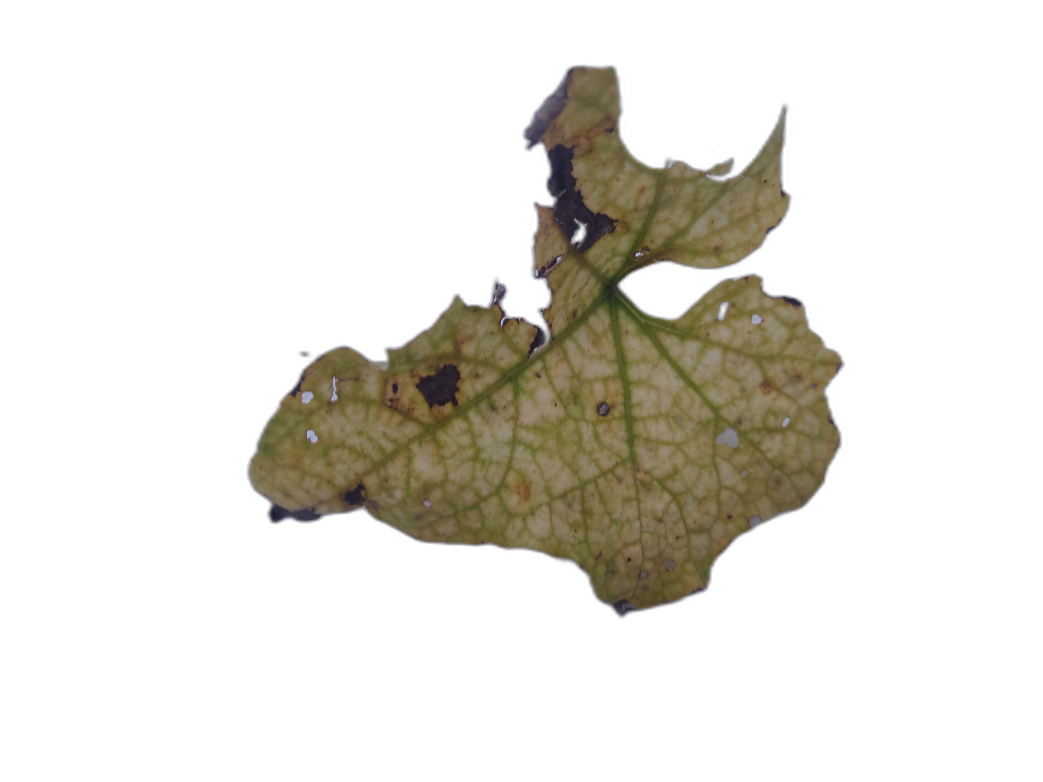
Crop: Zucchini
Label: Dry_Leaf